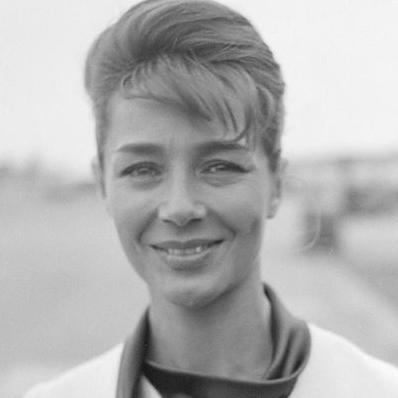
Age: 34